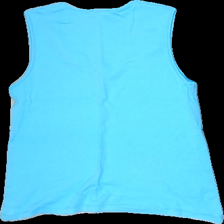
View: back
Type: Tank top
Category: Men
Brand: Signature
Colors: Turquoise
Material: 95%cotton 5%elastane
Cut: Regular
Size: XL
Season: Summer
Stains: Minor
Smell: Minor
Price range: <50
Recommended usage: Export